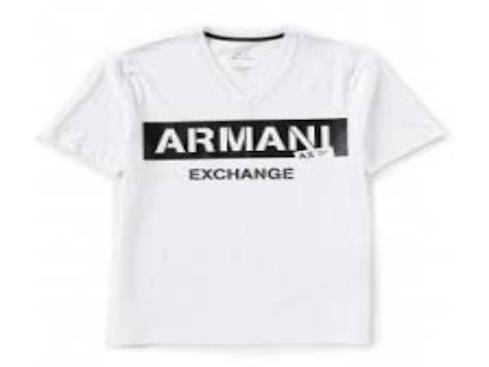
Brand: Armani Exchange
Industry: Clothes